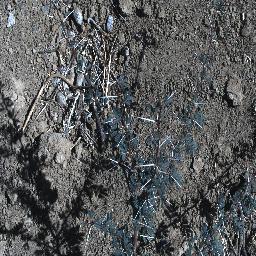
Label: prickly_acacia